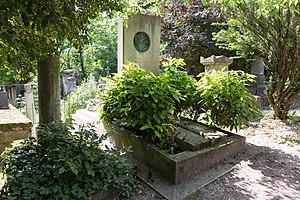
Sépulture de Ginette Neveu (1919-1949), violoniste morte dans l'accident du vol Paris-New York d'Air France aux Açores.